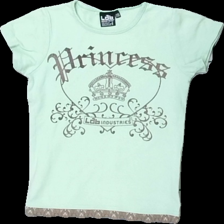
View: front
Type: T-shirt
Category: Children
Brand: Lab Industries (Kappahl)
Colors: Brown, Green
Material: 100% cotton
Pattern: Other
Cut: Regular
Size: 146
Season: All
Damage location: middle center
Price range: <50
Recommended usage: Export
Description: grön t-shirt med text fram, urtvättad
Comment: urtvättad